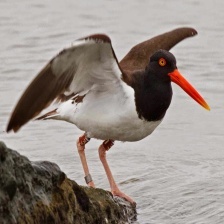
Species: OYSTER CATCHER
Scientific name: HAEMATOPUS
ImageNet parent category: oystercatcher